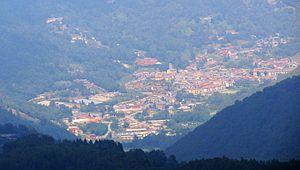
Brossasco est une commune italienne de la province de Coni dans la région Piémont en Italie.